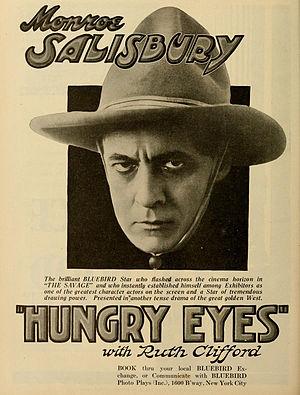
Monroe Salisbury, né le 8 mai 1876 à New York et mort le 7 août 1935 à San Bernardino, est un acteur américain. Comédien de théâtre pendant plusieurs années, il est ensuite devenu une des premières vedettes du cinéma.
Hungry Eyes est une chanson interprétée par Eric Carmen et extraite de la bande originale du film Dirty Dancing.